Esterka

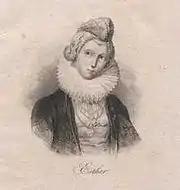
Esterka (undated, pre-1839)

Esterka (Estera) refers to a mythical Jewish mistress of Casimir the Great, the historical King of Poland who reigned between 1333 and 1370. Medieval Polish and Jewish chroniclers considered the legend as historical fact and report a wonderful love story between the beautiful Jewess and the great monarch.